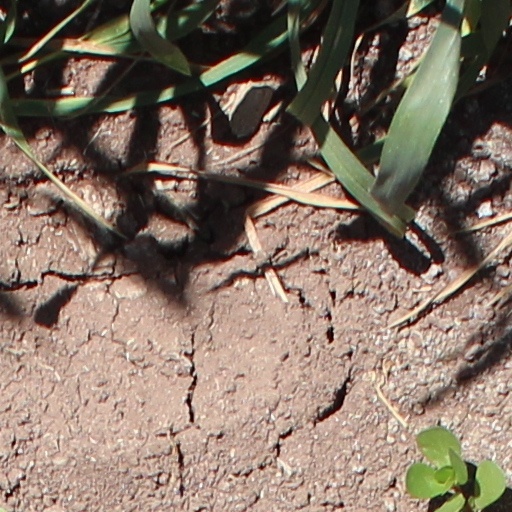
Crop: wheat